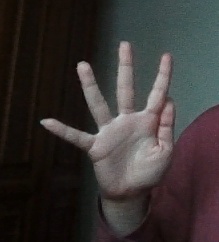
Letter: sheen